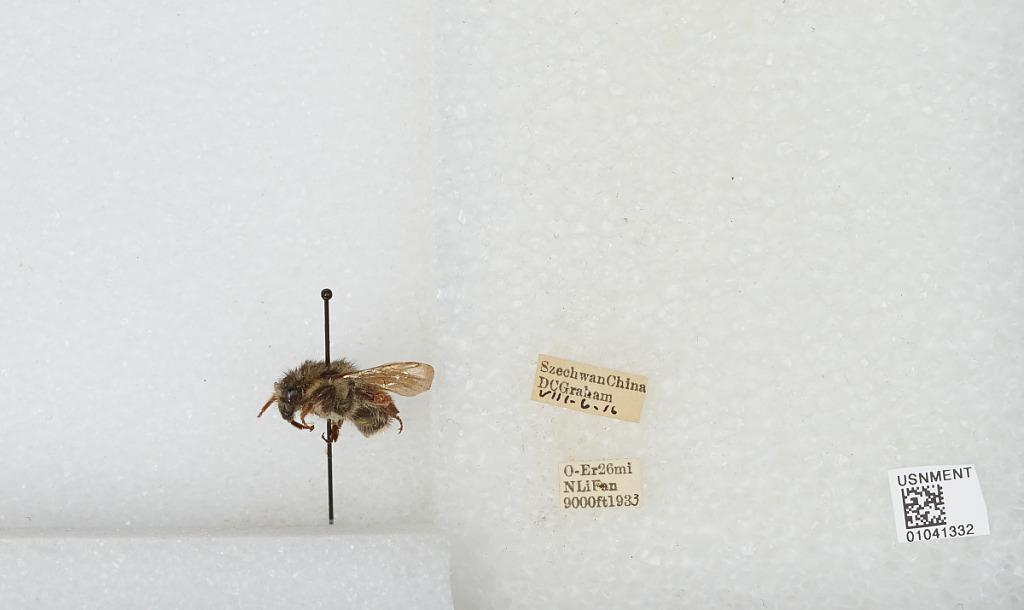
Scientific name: Bombus sp.
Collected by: D. Graham
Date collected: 1933-8-6
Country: China
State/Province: Sichuan
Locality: O-Er 26 mi N Li Fan